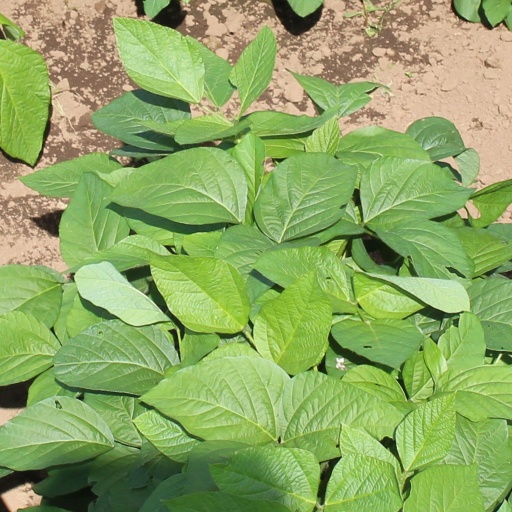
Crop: soybean